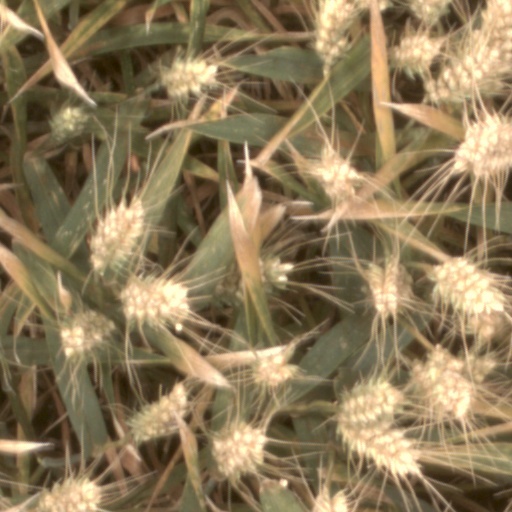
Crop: wheat